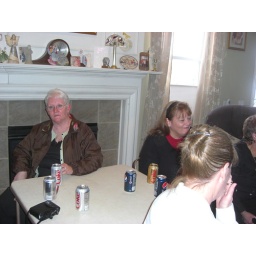
Patsy to the left (frandma's niece) and cousin Bev in the red turtle neck